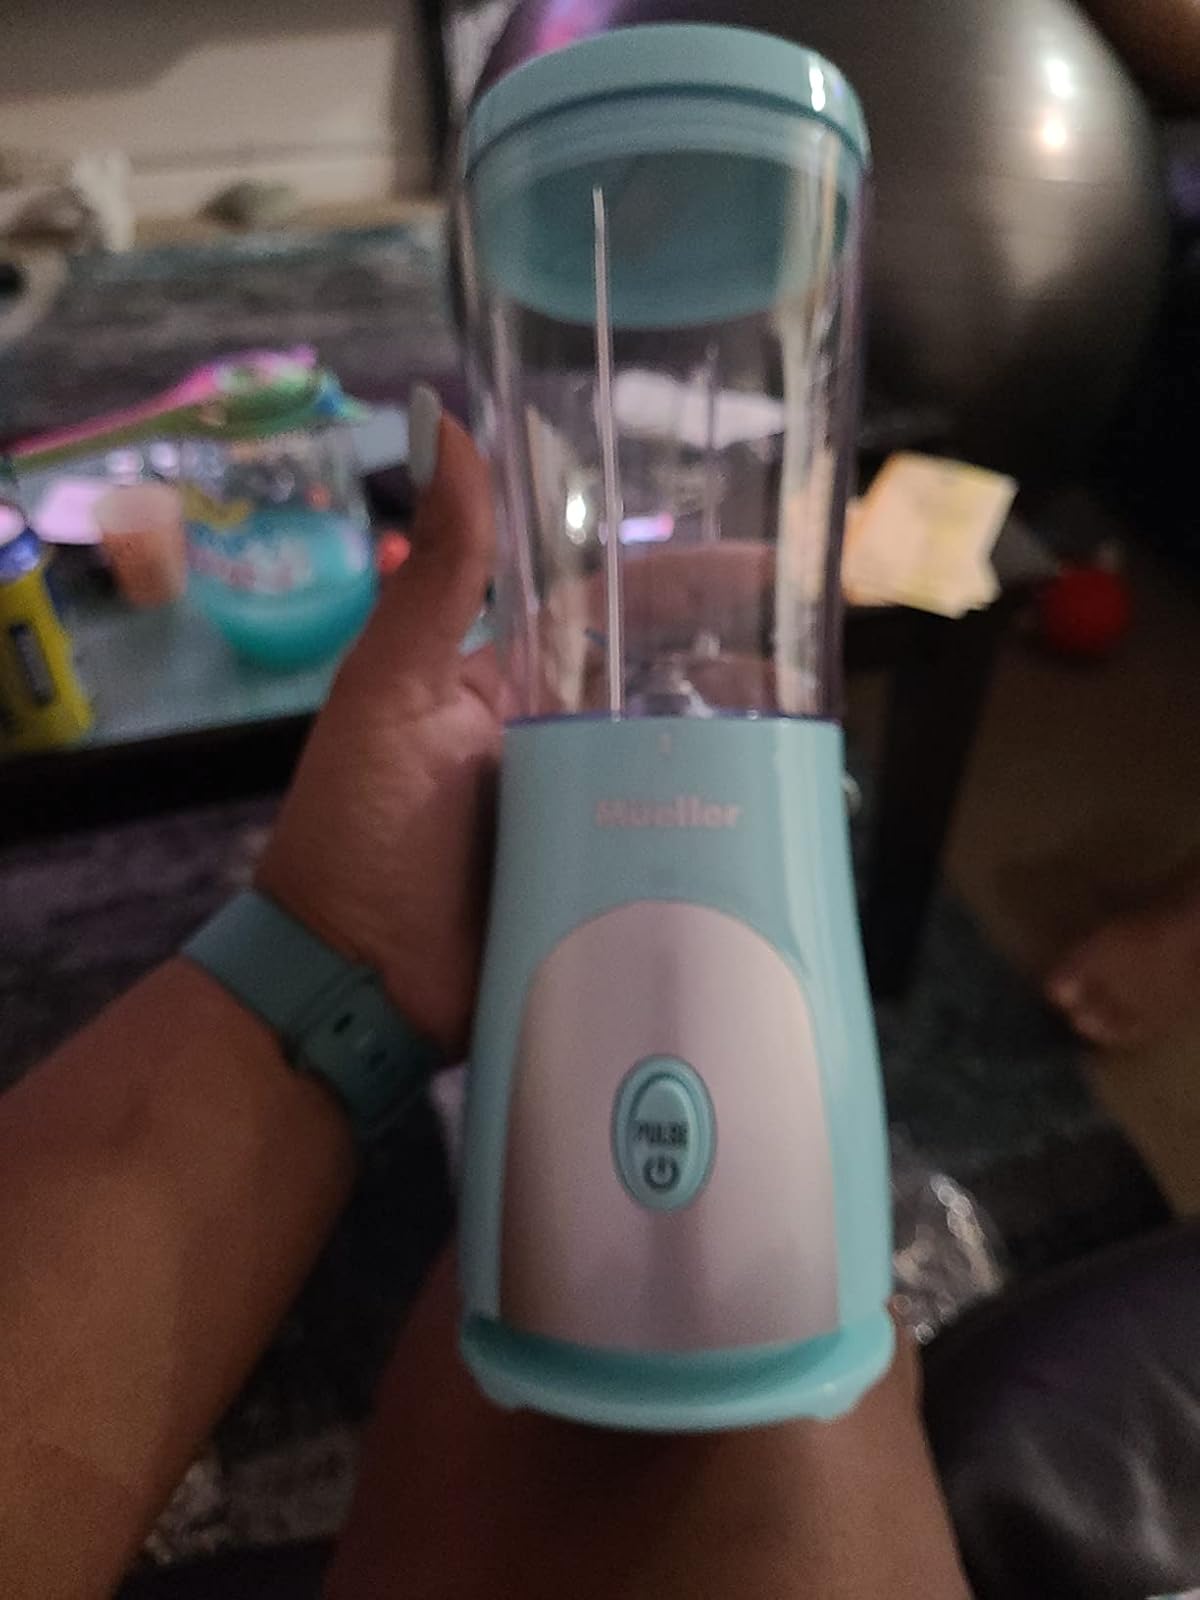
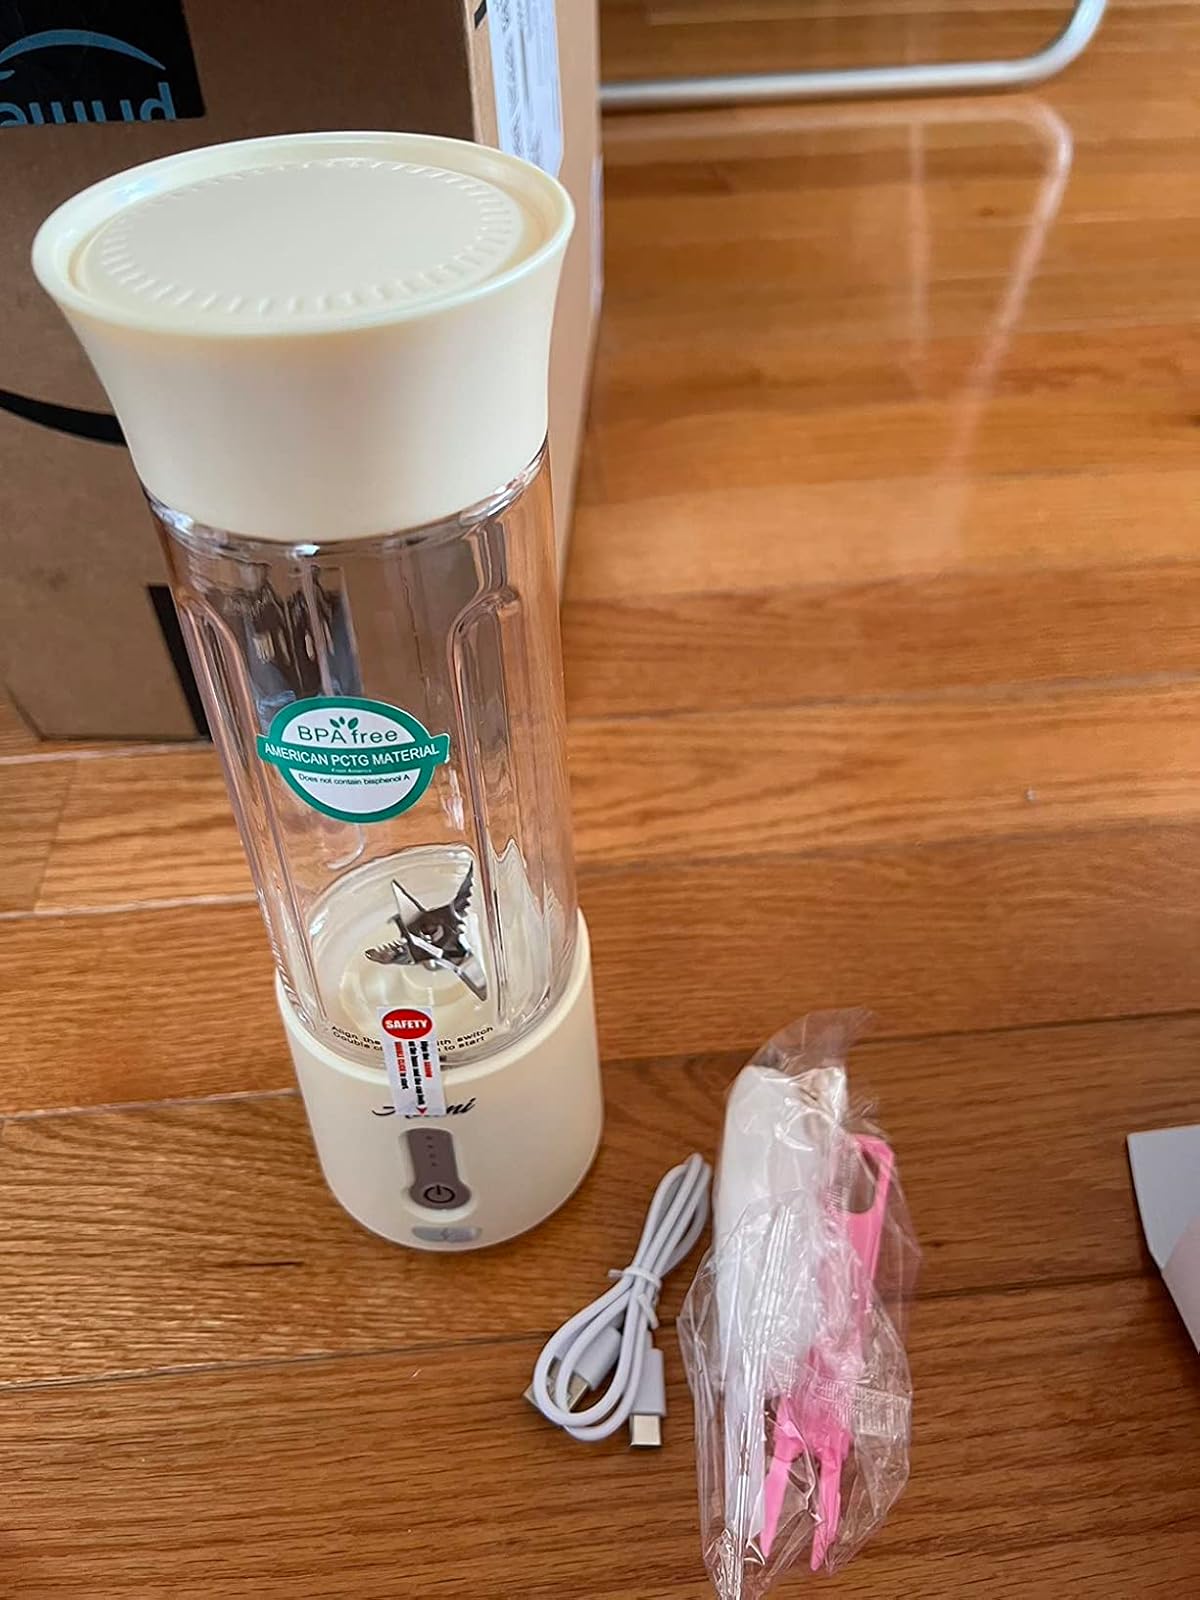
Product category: items_blender
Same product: no